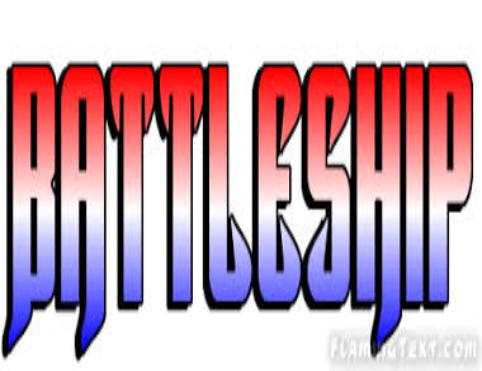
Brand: battleship
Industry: Leisure